Dacia Manifesto

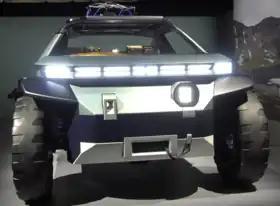

The Dacia Manifesto is an all-wheel drive electric buggy concept with high ground clearance, officially presented by Dacia on September 16, 2022.